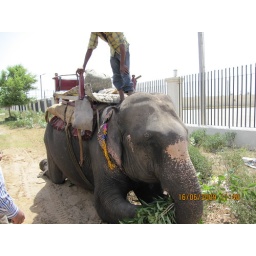
Available for a ride. Put the paper money in its trunk and the elephant hands it to the guy.